Laurence Broderick

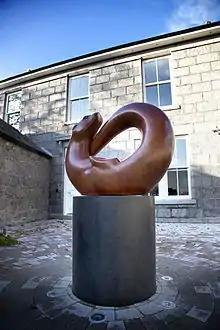
Maxwell Otter at ADC Engineering Aberdeen

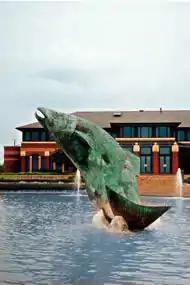
Leaping salmon, Chester Business Park

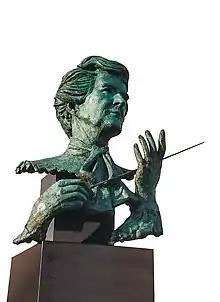
June Gordon, Marchioness of Aberdeen and Temair

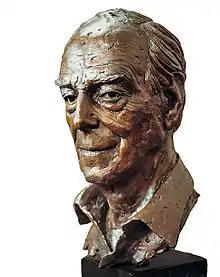
Lord Philimore, bronze portrait

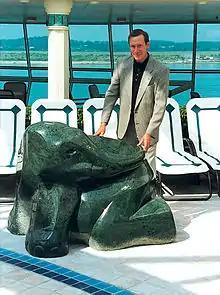
Indian Elephant Calf, Collection Royal Caribbean International

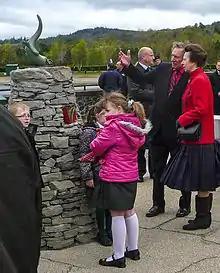
Otter Sculpture unveiling by HRH Princess Anne Loch Lomond

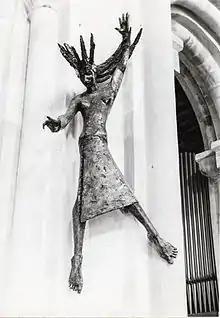
Madonna of the Magnificat, Dunstable Priory

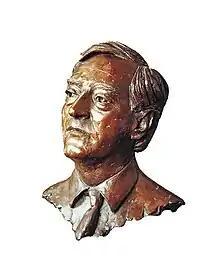
Lord Macdonald, bronze portrait

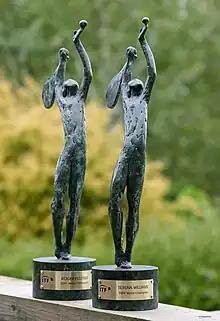
International Tennis Federation World Champion Trophies 2009

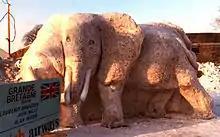
Snow Elephants 1983 Quebec Winter Carnival

Group shows with the Royal Academy, Royal Scottish Academy, Royal Society of British Artists, Contemporary Portrait Society, Society of Wildlife Artists and the Royal West of England Academy.